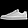
Label: Sneaker